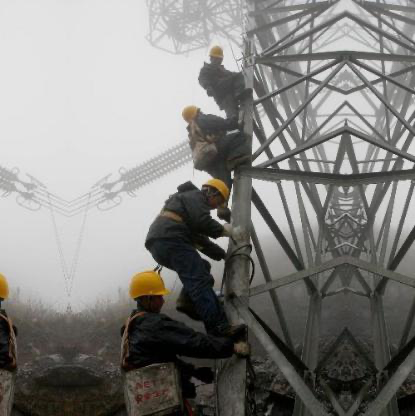
Objects in the image:
label: helmet
label: helmet
label: helmet
label: helmet
label: helmet